Arthur (TV presenter)

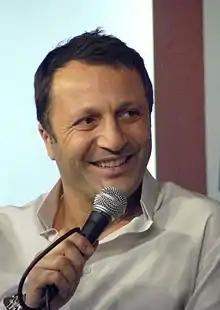
Arthur in 2010

Jacques Essebag (born 10 March 1966), better known by his stage name Arthur, is a French television presenter, producer, and comedian.